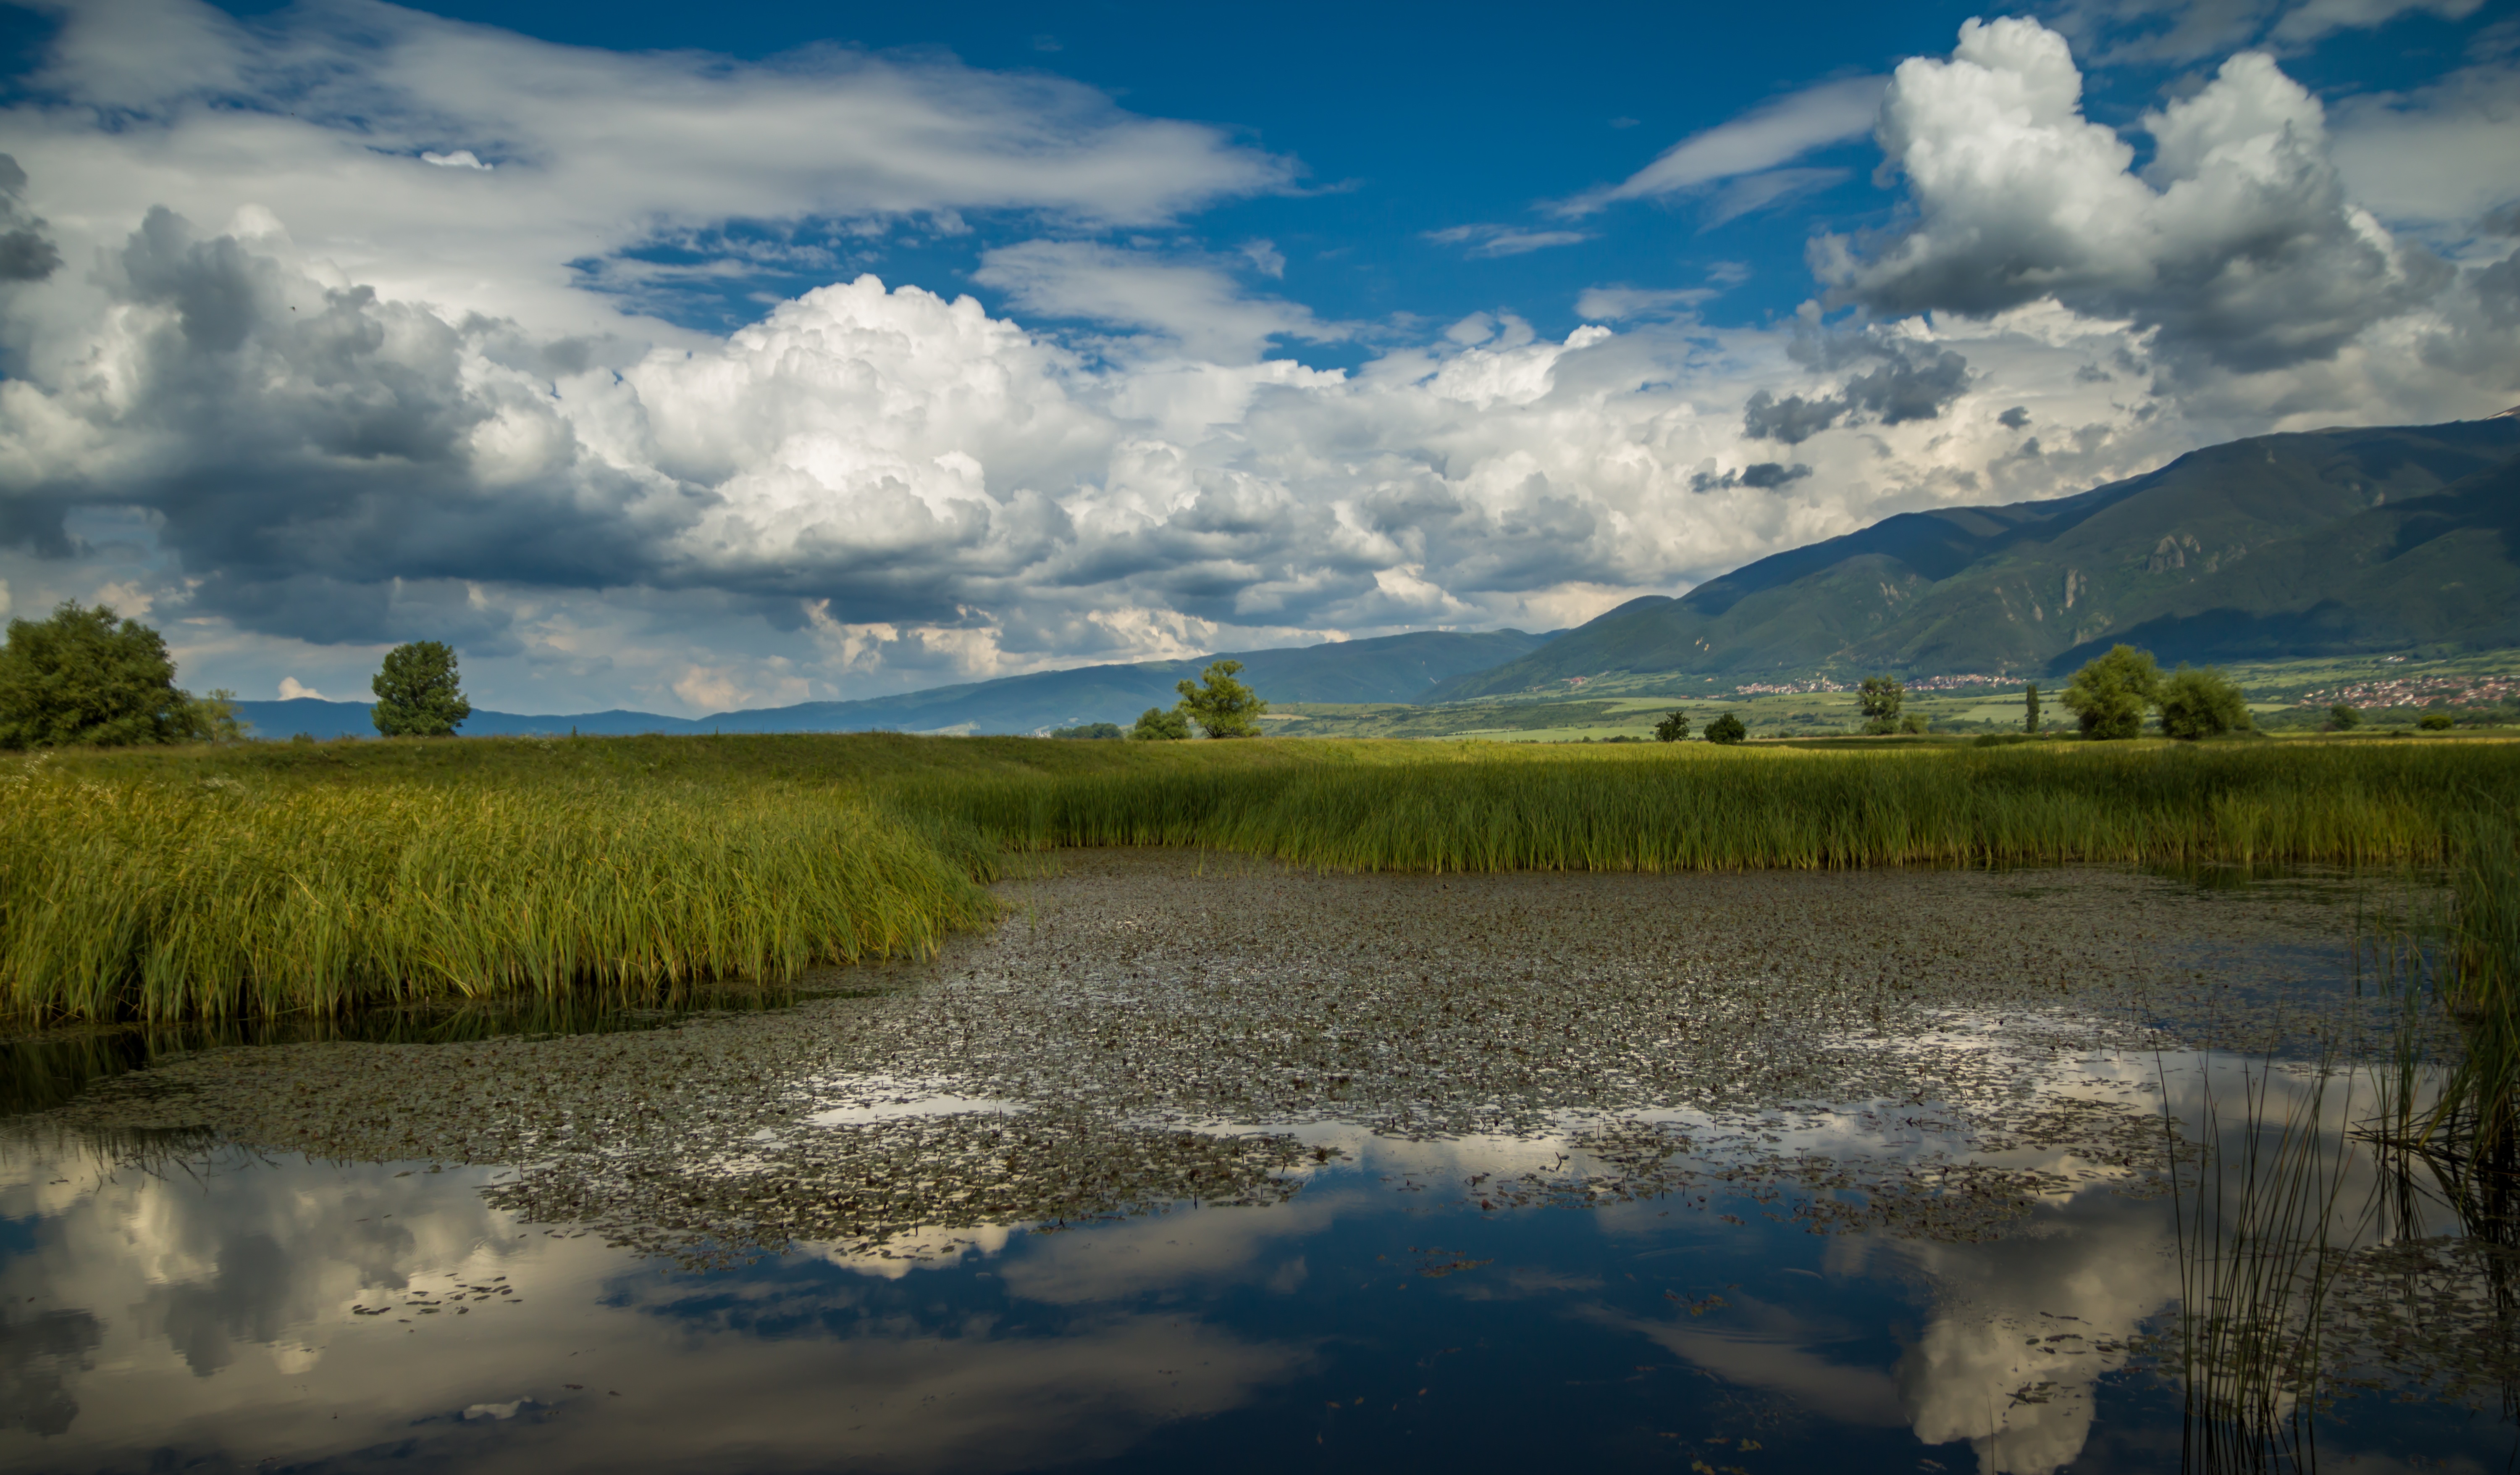
landscape, water, nature, marsh, wilderness, mountain, cloud, sky, mist, meadow, morning, hill, lake, dawn, river, valley, mountain range, dusk, reflection, reservoir, wetland, plateau, habitat, loch, rural area, natural environment, geographical feature, atmospheric phenomenon, mountainous landforms